Swanmore College

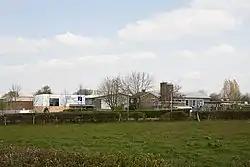

Swanmore College is an 11–16 mixed secondary community school in Swanmore, Hampshire, England. The school has achieved Sports-mark, Investors in People and an Enhanced Healthy School award.